Laser rangefinder

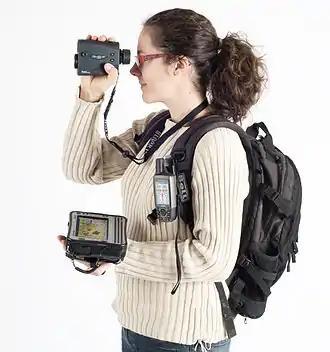
Laser rangefinder TruPulse used for forest inventories (in combination with Field-Map technology)

Special laser rangefinders are used in forestry. These devices have anti-leaf filters and work with reflectors. Laser beam reflects only from this reflector and so exact distance measurement is guaranteed. Laser rangefinders with anti-leaf filter are used for example for forest inventories.